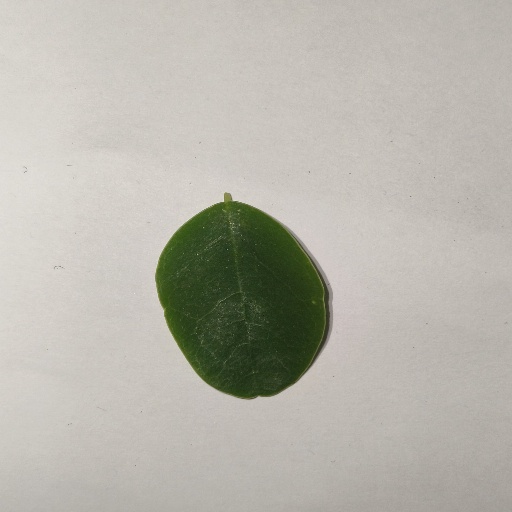
Species: Sojina
Leaf condition: Healthy Leaf